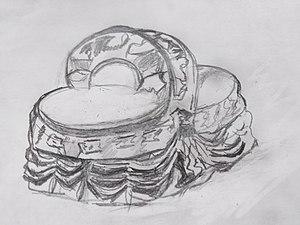
boudeuse par MF Corlin
Une boudeuse est un siège double, coupé par un dossier disposé de telle façon que les personnes qui y sont assises se tournent le dos.